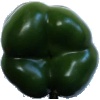
Label: green_pepper